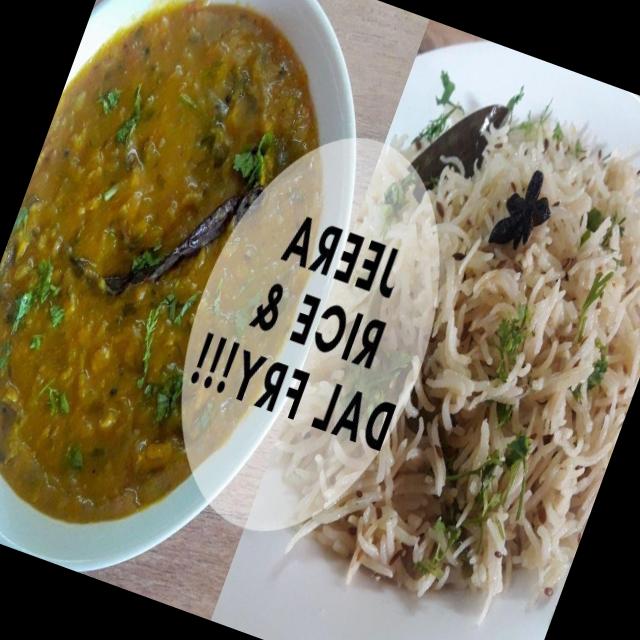
Dish: dal_makhani